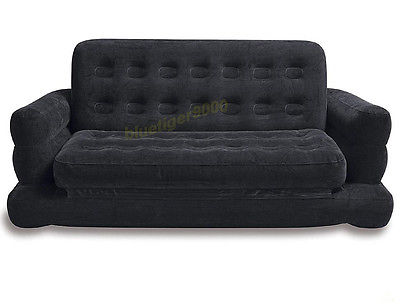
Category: sofa